Evanílson (footballer, born 1975)

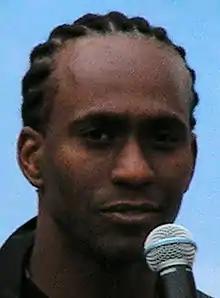
Evanílson in 2006

Evanílson Aparecido Ferreira (born 12 September 1975), known simply as Evanílson, is a Brazilian former professional footballer.